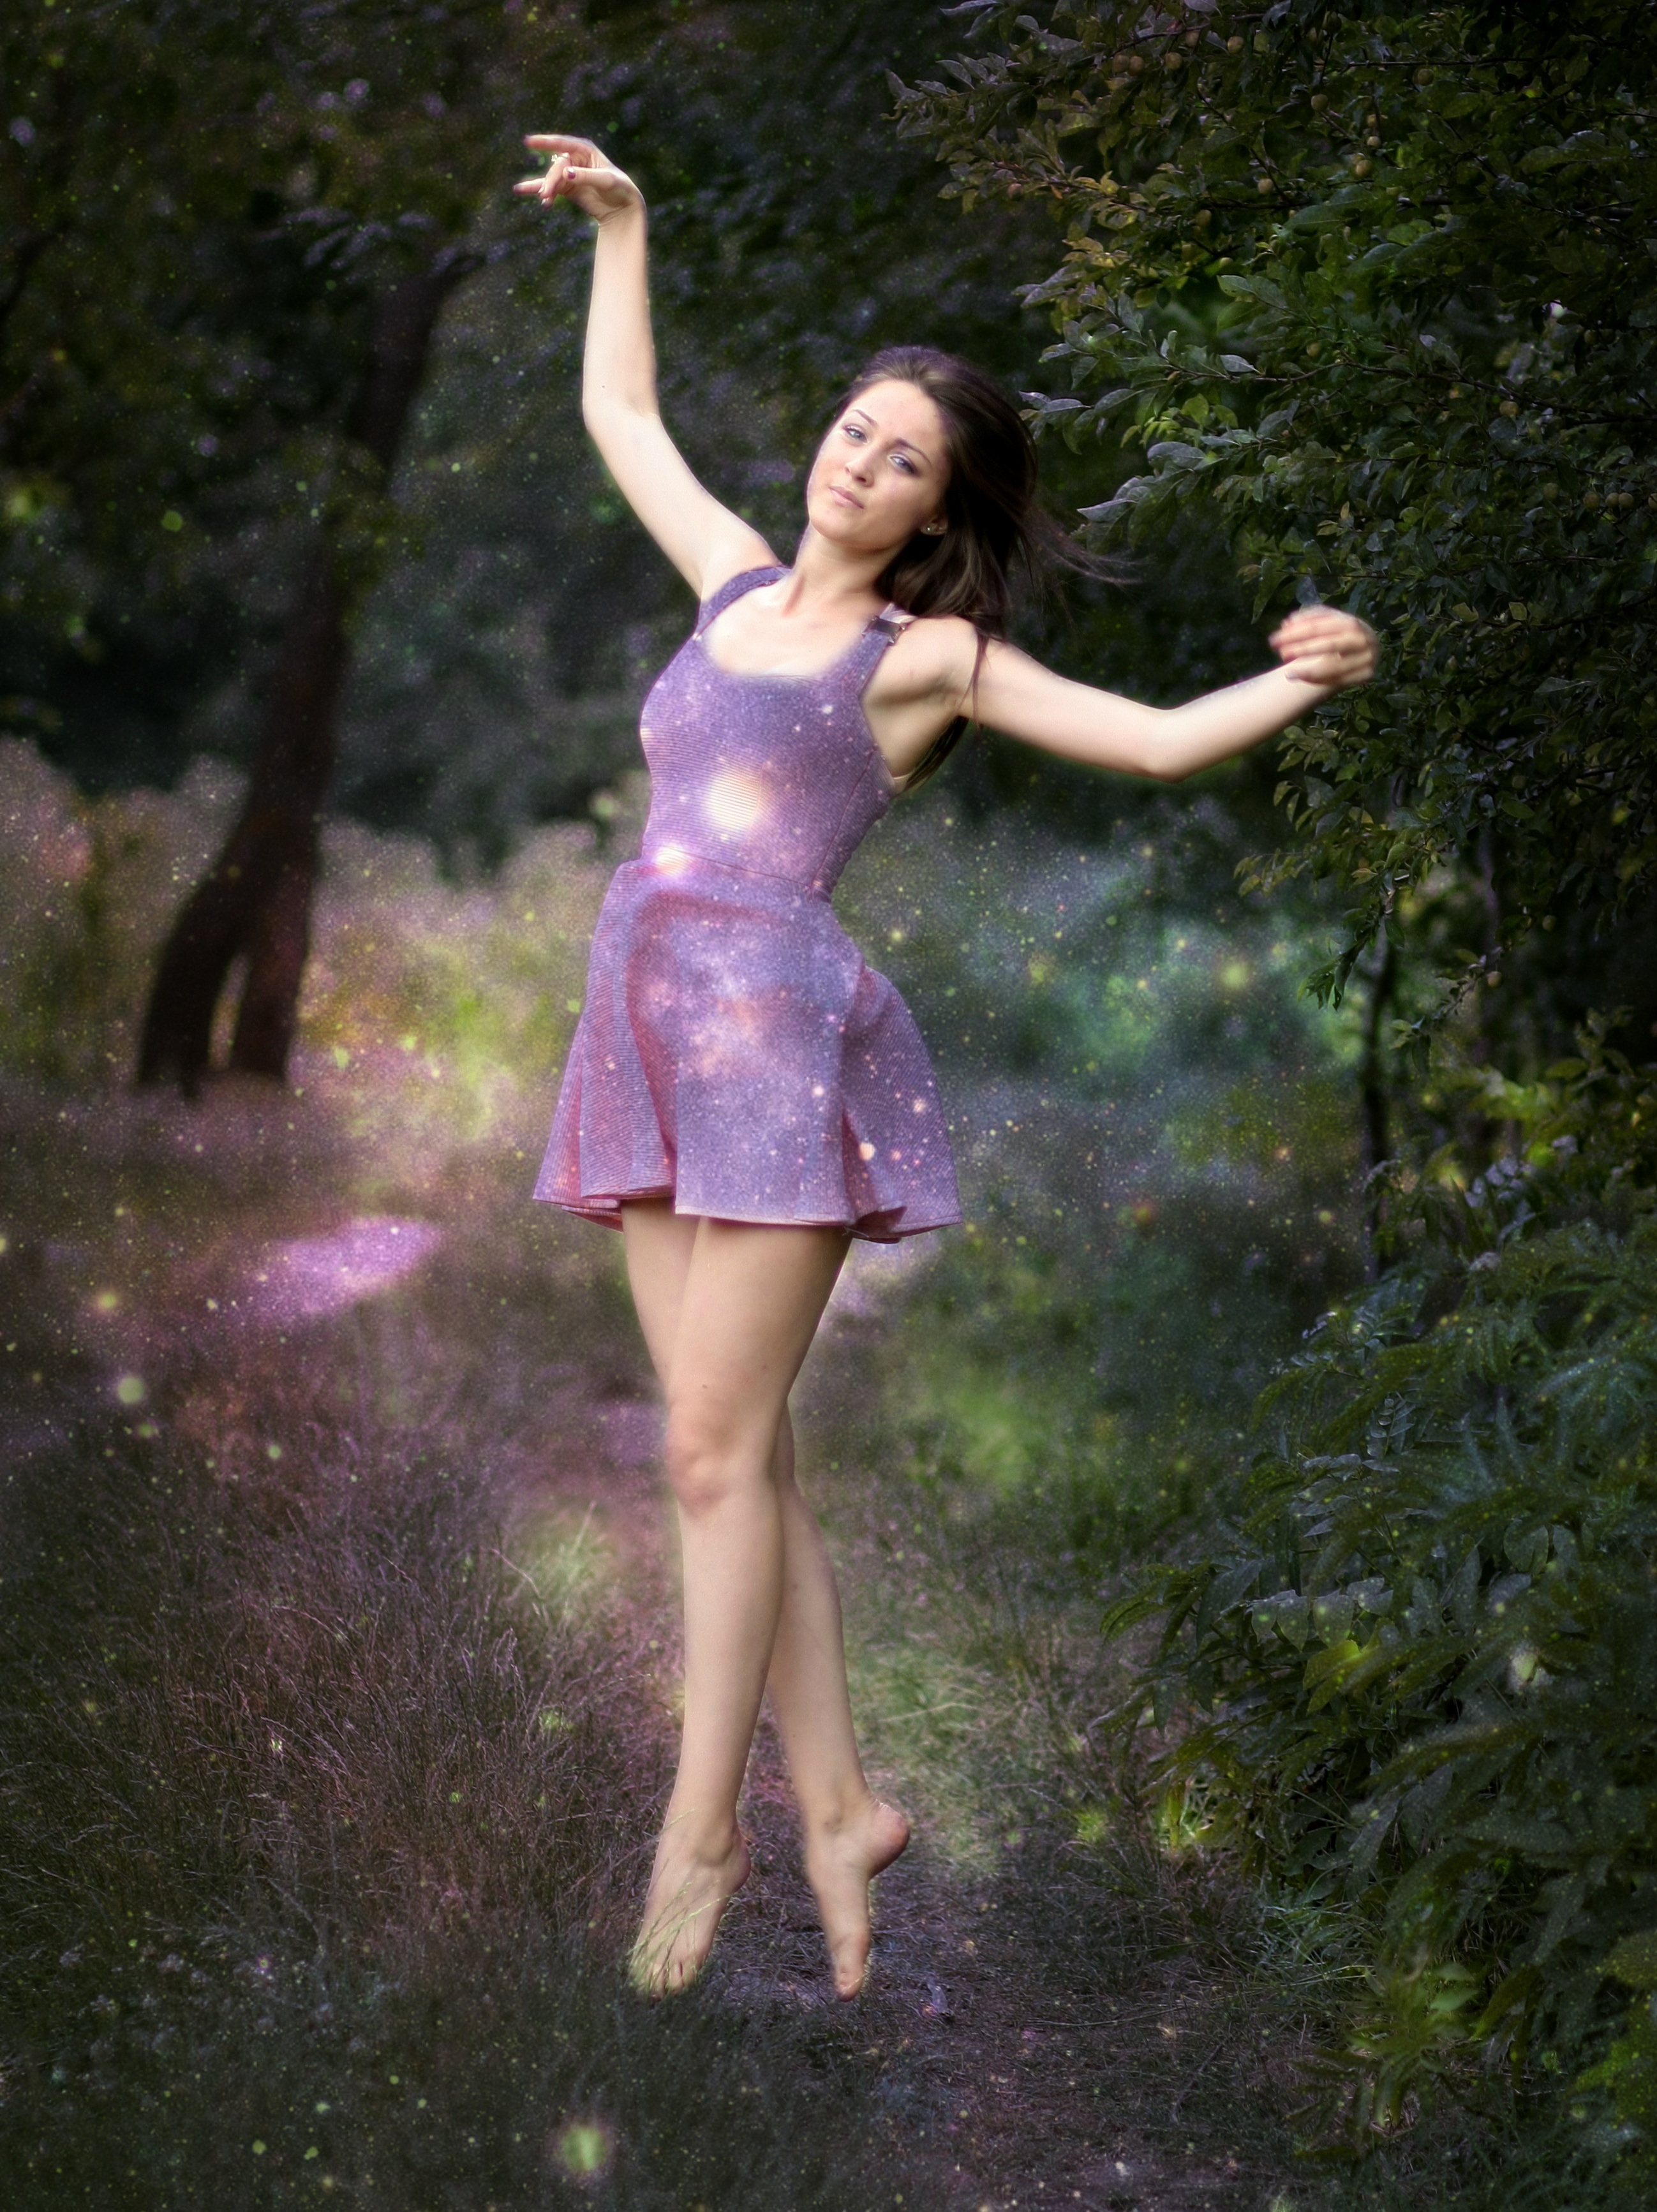
nature, girl, dance, model, fashion, lady, blonde, dress, beauty, costume, fairy, blue eyes, photo shoot